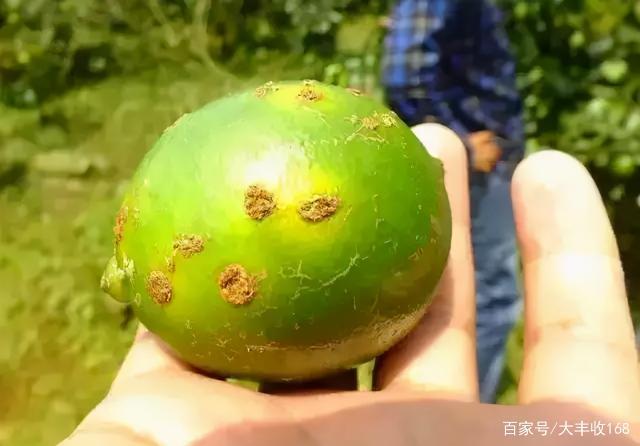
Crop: unknown
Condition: citrus_citrus_canker